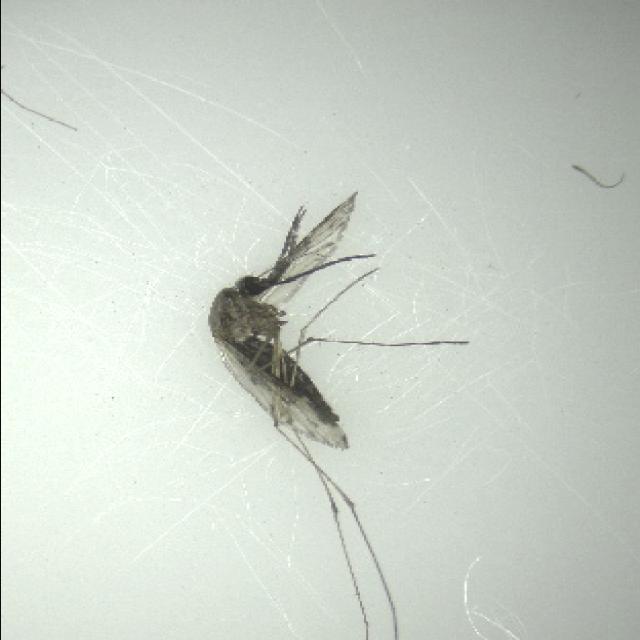
Species: anopheles_sinensis